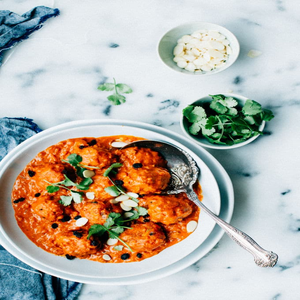
Dish: kofta